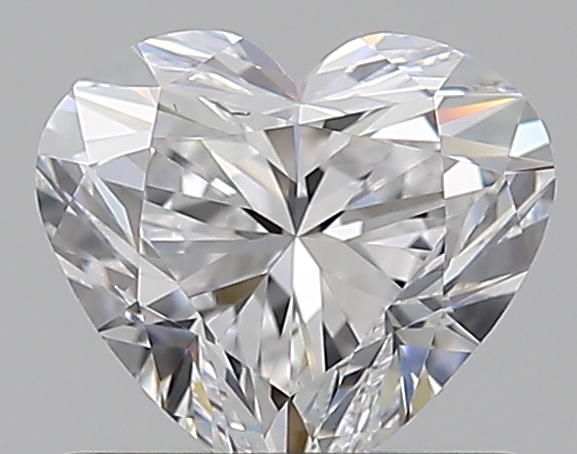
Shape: heart
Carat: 0.72
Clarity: VS2
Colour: D
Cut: EX
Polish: EX
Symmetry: EX
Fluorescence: N
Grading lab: GIA
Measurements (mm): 5.53 x 6.17 x 3.67